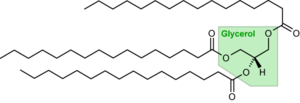
Les lipides constituent la matière grasse des êtres vivants. Ce sont de petites molécules hydrophobes ou amphipathiques principalement constituées de carbone, d’hydrogène et d’oxygène avec une densité inférieure à l'eau. Les lipides peuvent être à l'état solide, comme dans les graisses, ou liquide, comme dans les huiles. Les lipides proviennent en totalité ou en partie de condensations de thioesters basées sur des carbanions et/ou de condensations d'unités isoprène basées sur des carbocations.
Les acylglycérols, également appelés glycérides ou glycérolipides sont des esters d'acides gras et de glycérol. Ils sont majoritairement présents dans le tissu adipeux. Ils font partie des lipides.
Les lipides constituent la matière grasse des êtres vivants. Ce sont des molécules hydrophobes ou amphiphiles — molécules hydrophobes possédant un domaine hydrophile — très diversifiées, comprenant entre autres les graisses, les cires, les stérols, les vitamines liposolubles, les mono-, di- et triglycérides, ou encore les phospholipides.
Les triglycérides sont des glycérides dans lesquels les trois groupes hydroxyle du glycérol sont estérifiés par des acides gras. Ils sont les constituants principaux des graisses animales, de l'huile végétale et des produits laitiers.